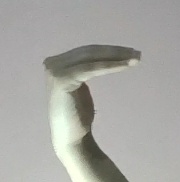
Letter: haa